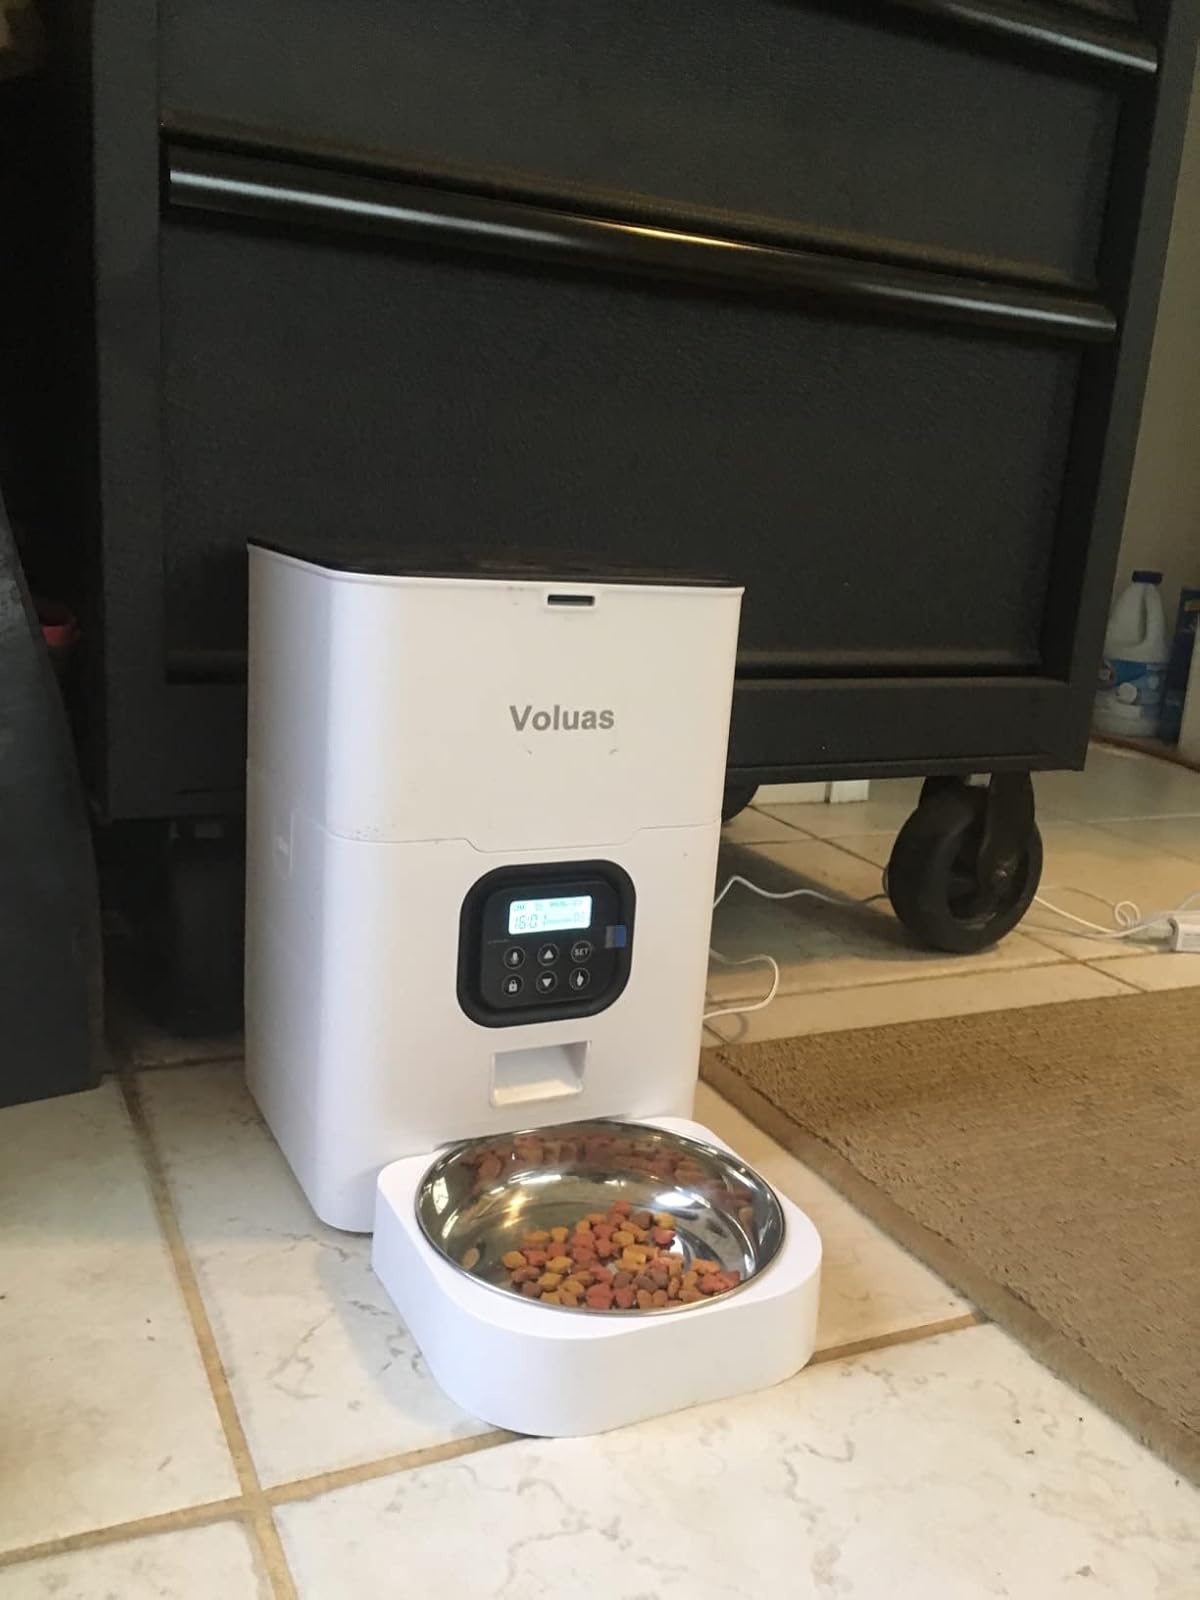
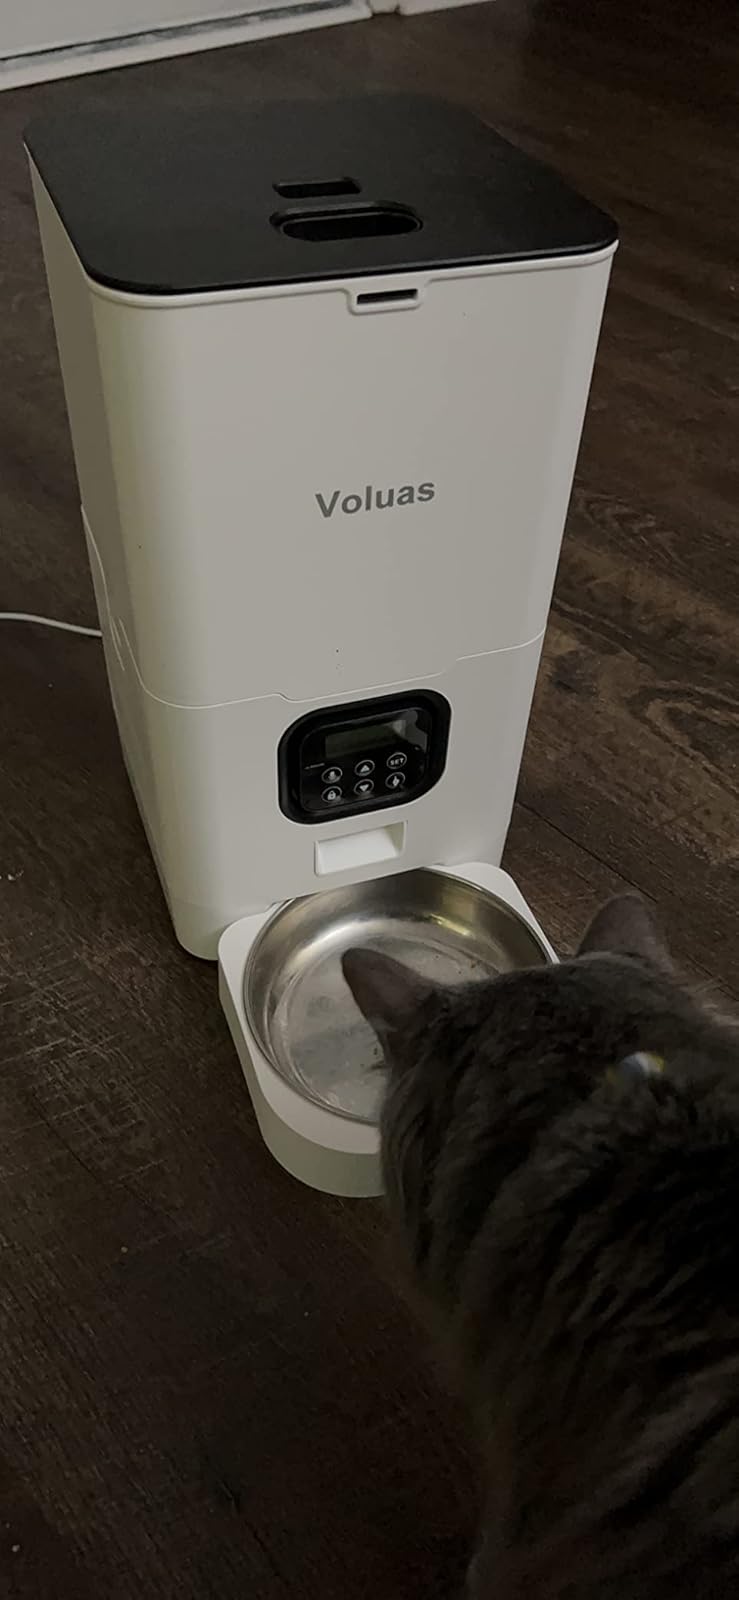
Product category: items_feeder
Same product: yes